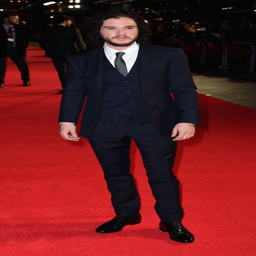
actor wearing tailoring at the festival premiere of biographical film